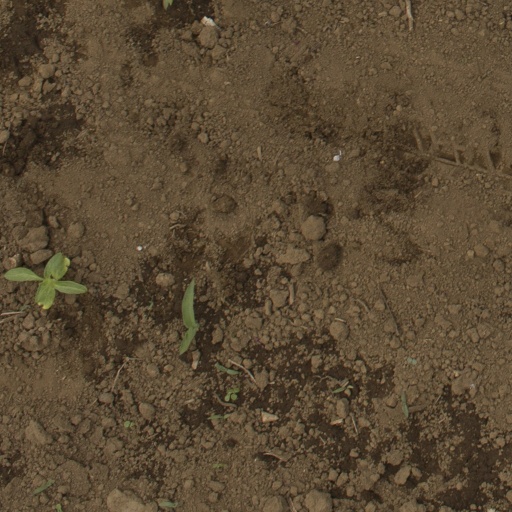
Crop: Jerusalem artichoke